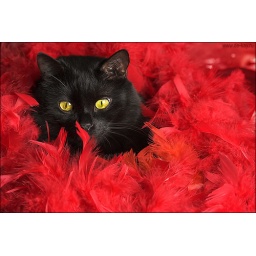
Black cat in red feathers